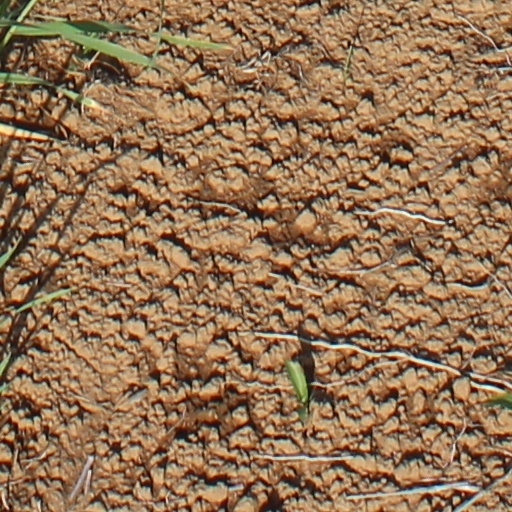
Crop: wheat